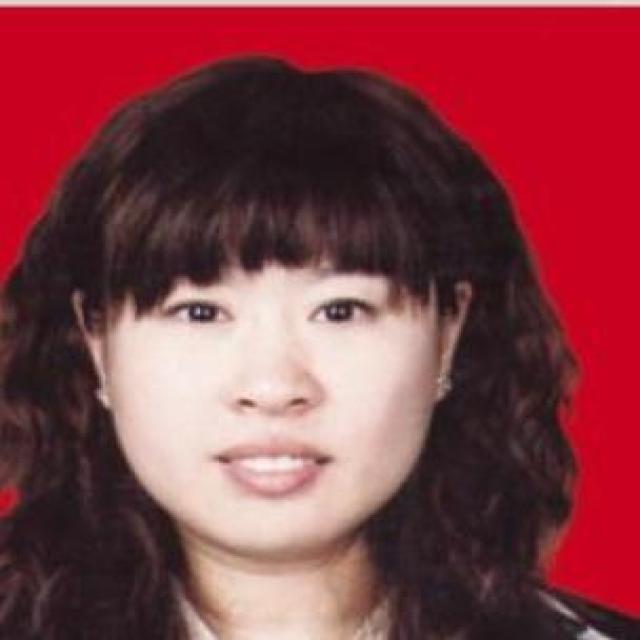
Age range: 21-44